Daniel Sargent House

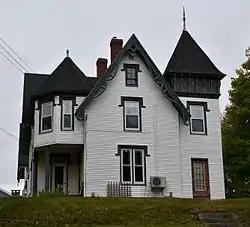

The Daniel Sargent House is a historic house at 613 South Main Street in Brewer, Maine. Built in 1847, it is one of Penobscot County's few examples of Gothic Revival architecture. The house was built by Daniel Sargent, one of the major lumber barons of the Penobscot area in the mid-19th century. The house was listed on the National Register of Historic Places in 1982.